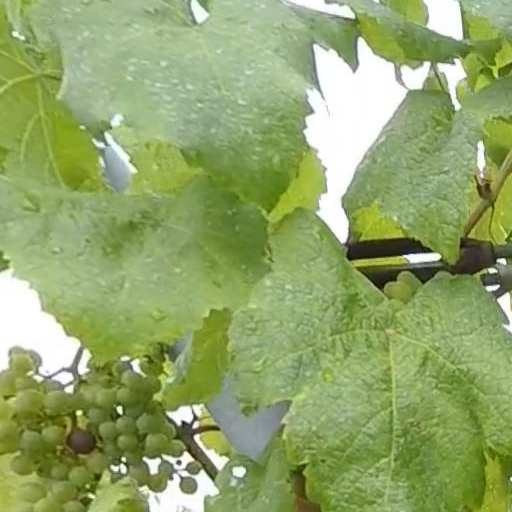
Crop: grape